Hanno R. Ellenbogen Citizenship Award

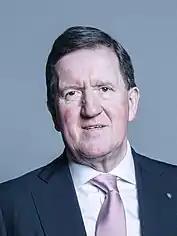
Lord Robertson of Port Ellen was the fourth recipient of the HRE Citizenship Award.

Lord Robertson, born on the Isle of Islay in Scotland, was elected to the House of Commons in 1978. After the Labour Party won the elections in 1997, Prime Minister Blair appointed him as the Defence Secretary of the United Kingdom. In August 1999 he was selected as the tenth Secretary General of NATO, and the same month received a life peerage, taking the title Lord Robertson of Port Ellen. For 7 years he was on the Council of the Royal Institute of International Affairs (Chatham House) where he now serves as Joint President. He has been awarded the Grand Cross of the German Order of Merit and the Grand Cross of the Order of the Star of Romania and was named joint Parliamentarian of the Year in 1993 for his role during the Maastricht Treaty ratification. He was appointed a member of Her Majesty Queen Elizabeth's Privy Council in May 1997.